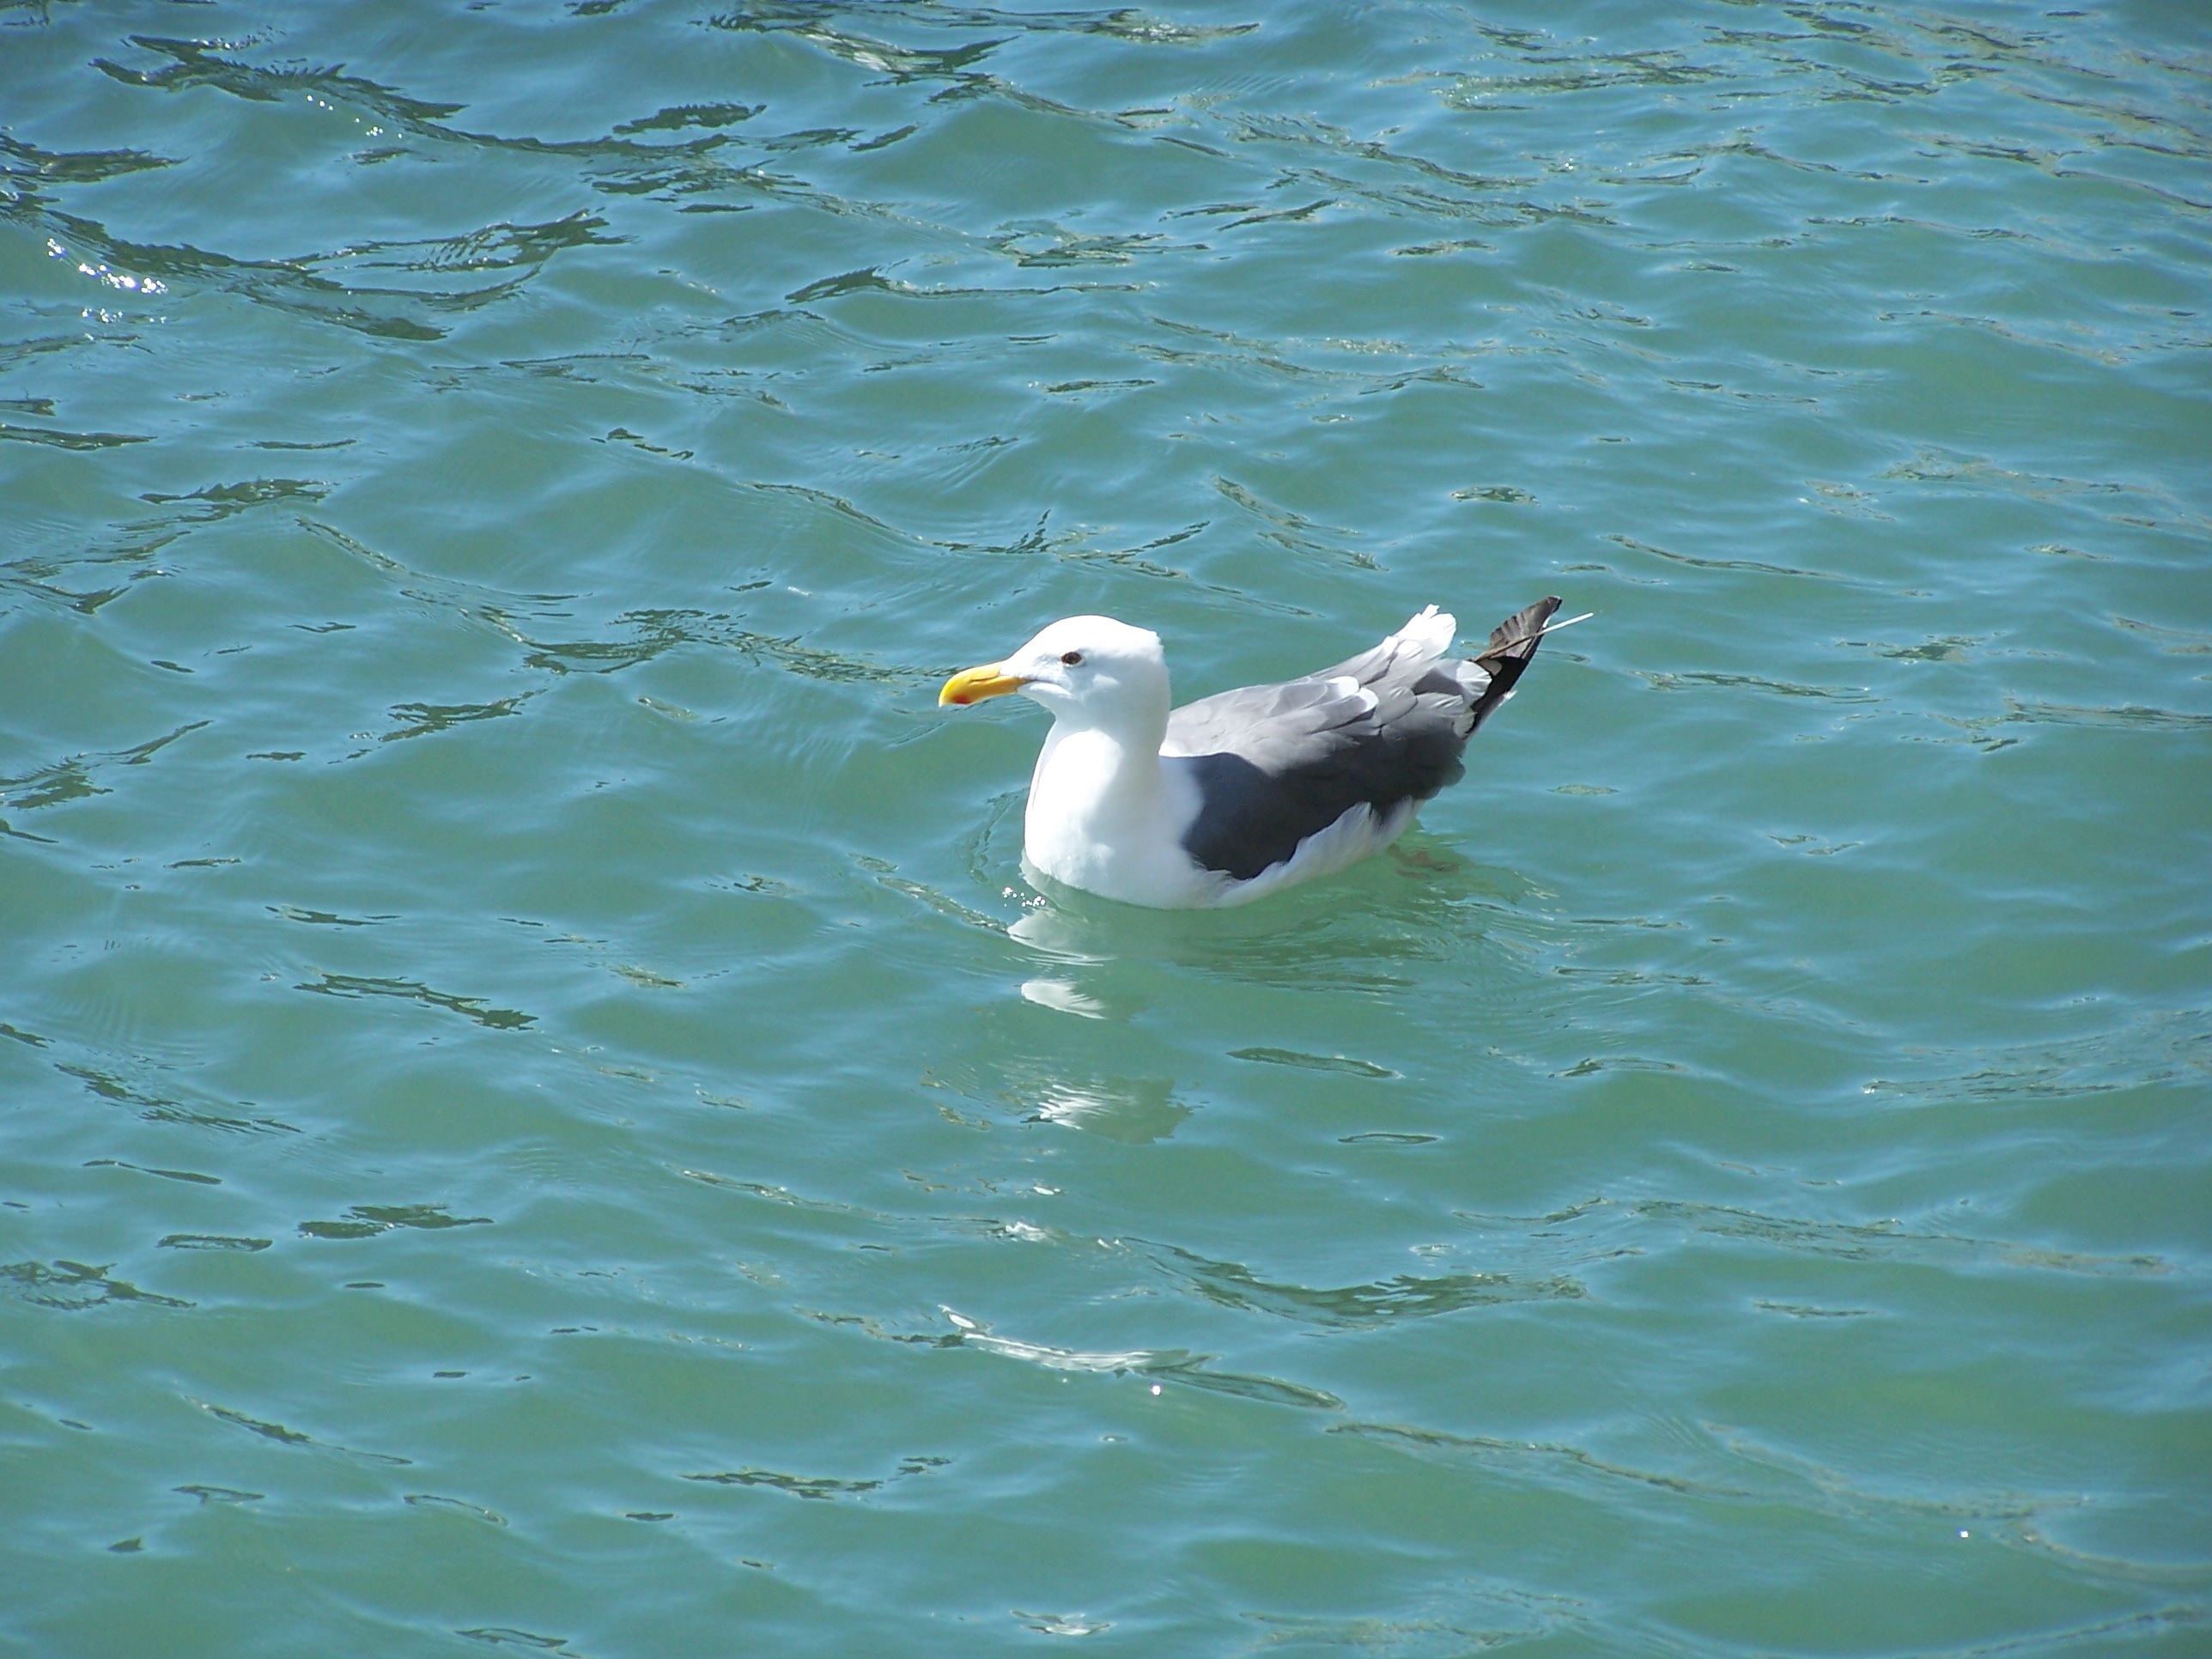
sea, water, bird, animal, seabird, seagull, wildlife, wild, gull, beak, fauna, duck, vertebrate, albatross, water bird